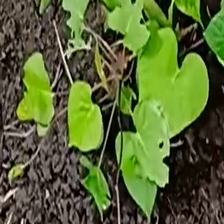
Weed species: Obscure_morning _glory(Ipomoea obscura)